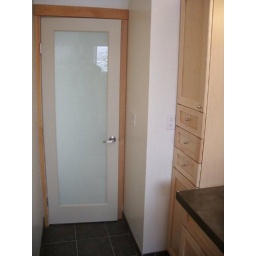
Opaque glass door in bath